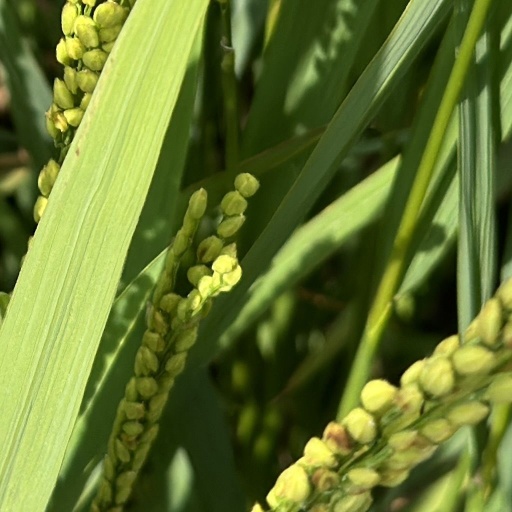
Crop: rice